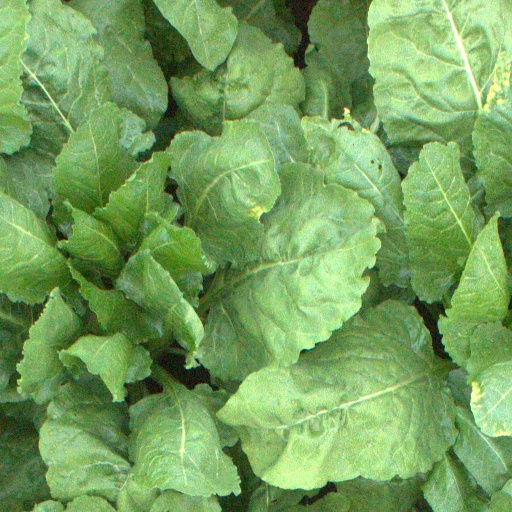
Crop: sugar beet